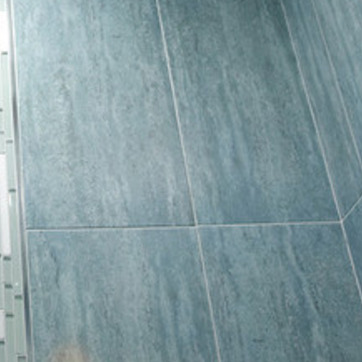
Material: tile